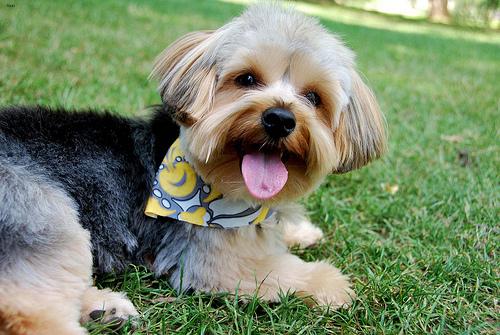
Breed: yorkshire terrier